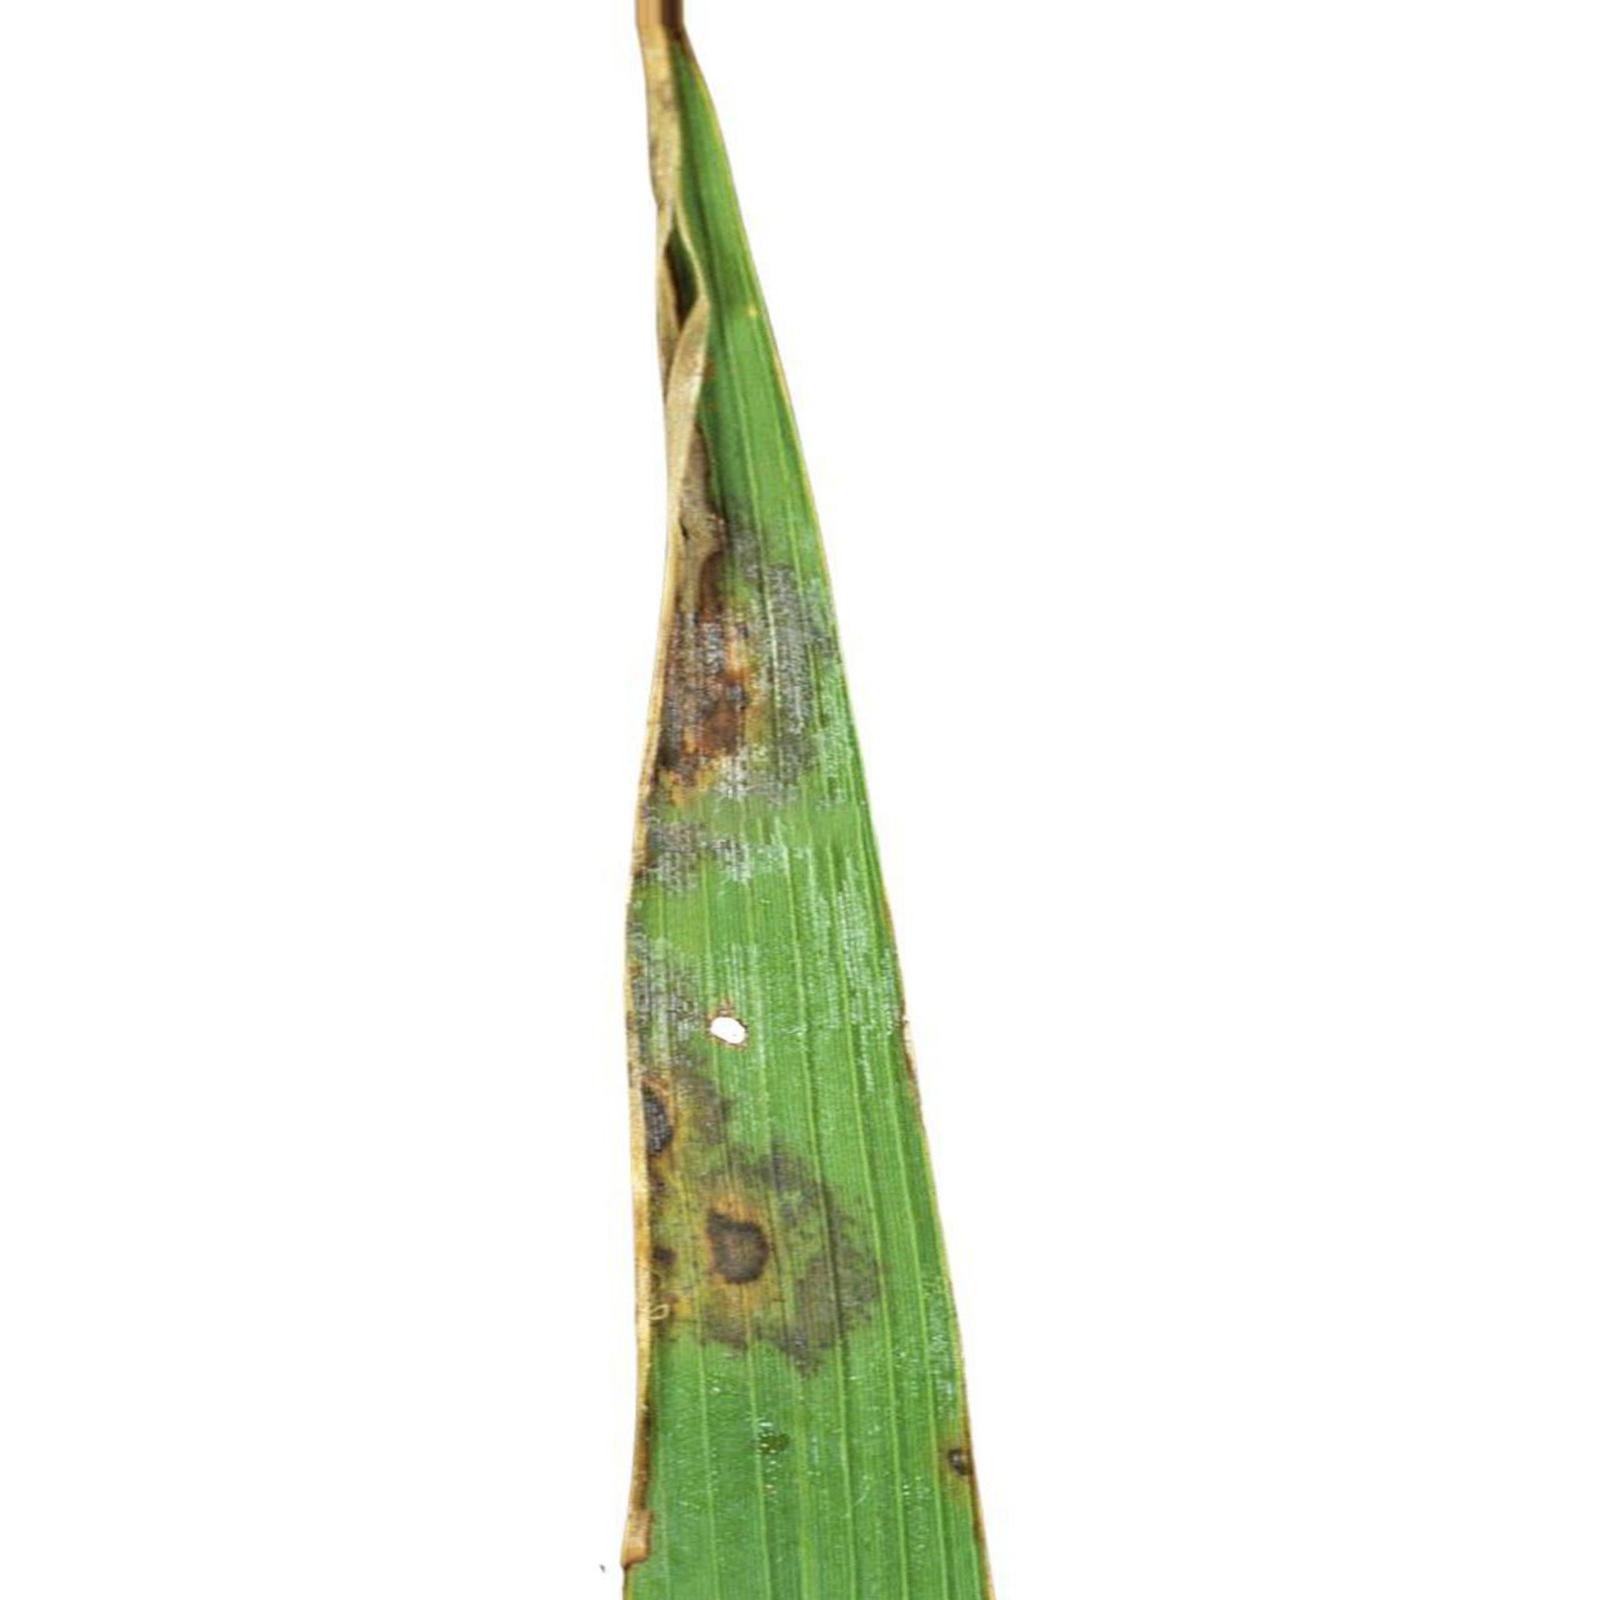
Nhãn: Bệnh Cháy lá ( Leaf scald )